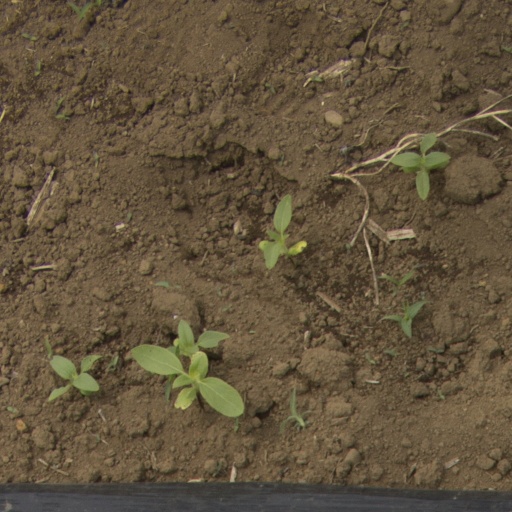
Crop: Jerusalem artichoke